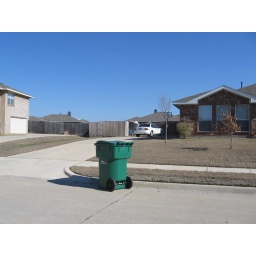
Our bedroom window above garage on left. Kennel directly below on property line.